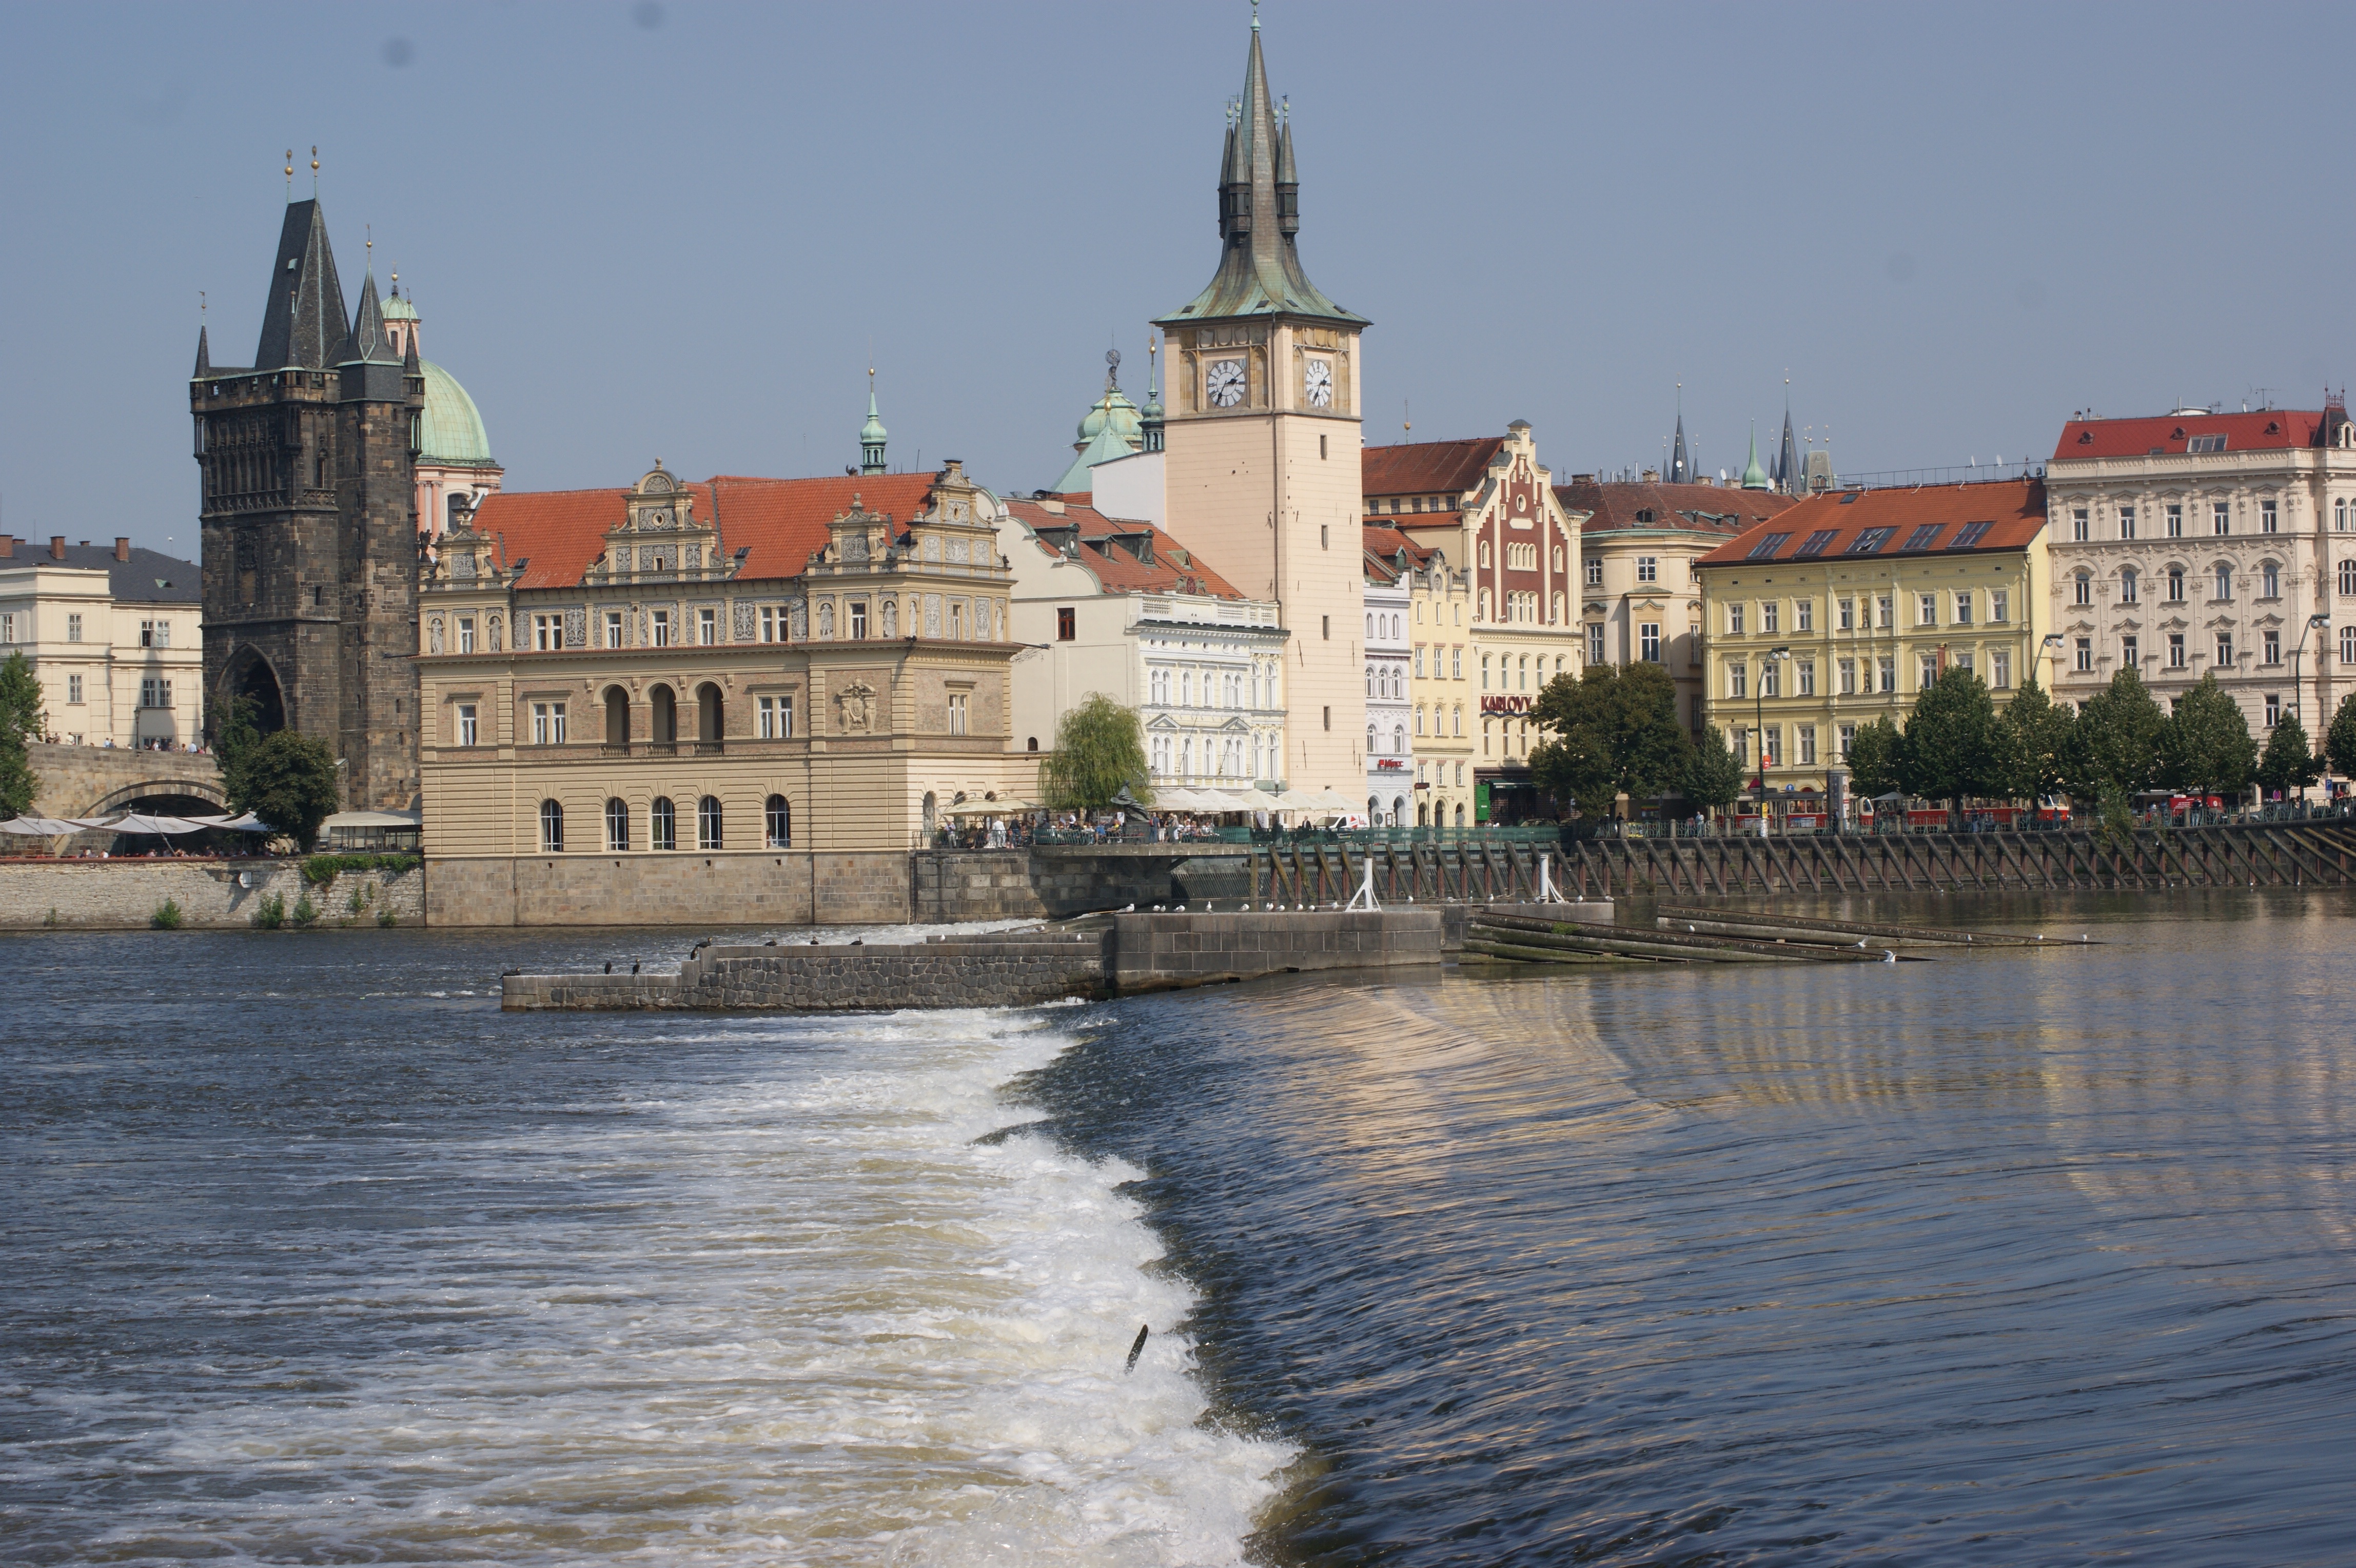
town, chateau, palace, city, river, cityscape, landmark, prague, tourism, waterway, vltava, tours